Thomas Algernon Chapman

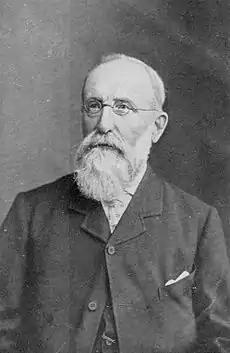
Thomas Algernon Chapman

Thomas Algernon Chapman (2 July 1842, Glasgow – 17 December 1921) was a Scottish physician and entomologist. He collected and studied wood-feeding beetles, lepidoptera and sawflies.